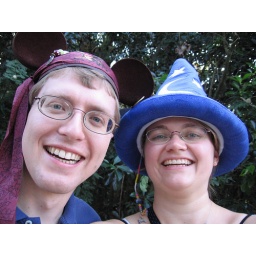
Another shot with our hats on waiting for the parade to start in our VIP section on the bridge to Africa.